Malay language

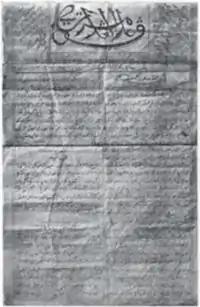
The Alamat Langkapuri from British Ceylon (present-day Sri Lanka). Initially published between 1869 and 1870 and written in Jawi script, it is noted to be among the first Malay-language newspaper. The readership consist of the Malay-diaspora in Ceylon as well as in the Malay archipelago.

There is a group of closely related languages spoken by Malays and related peoples across Brunei, Indonesia, Malaysia, Singapore, Southern Thailand, Timor-Leste, and the far southern parts of the Philippines. They have traditionally been classified as Malay, Para-Malay, and Aboriginal Malay, but this reflects geography and ethnicity rather than a proper linguistic classification. The Malayic languages are mutually intelligible to varying extents, though the distinction between language and dialect is unclear in many cases.